Osage Hills State Park

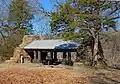
Picnic shelter built by the Civilian Conservation Corps in Osage Hills State Park.

Osage Hills State Park is one of the seven original parks constructed for the State of Oklahoma by members of the Civilian Conservation Corps (CCC). Construction began in 1935. The CCC workers were housed at the north end of the park. The remnants of the housing area still visible include concrete and rock foundations, an amphitheater and a lone chimney. The workers built structures using stone and timber that were obtained locally. Their design was based on “naturalistic architecture,” similar to that used in other parks built by the U. S. Government during the 1930s and 40s. Eight guest cabins are still used today. Although their appearance is the same as when they were built, they have all been modernized with energy-saving appliances and air conditioning.